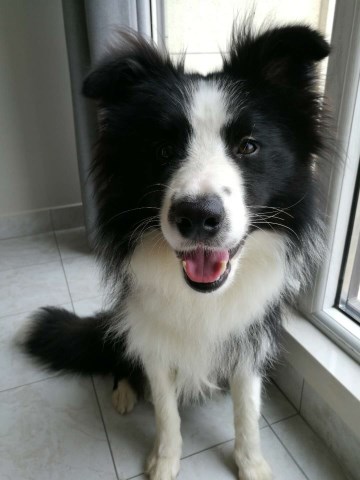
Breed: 2594-n000109-Border_collie